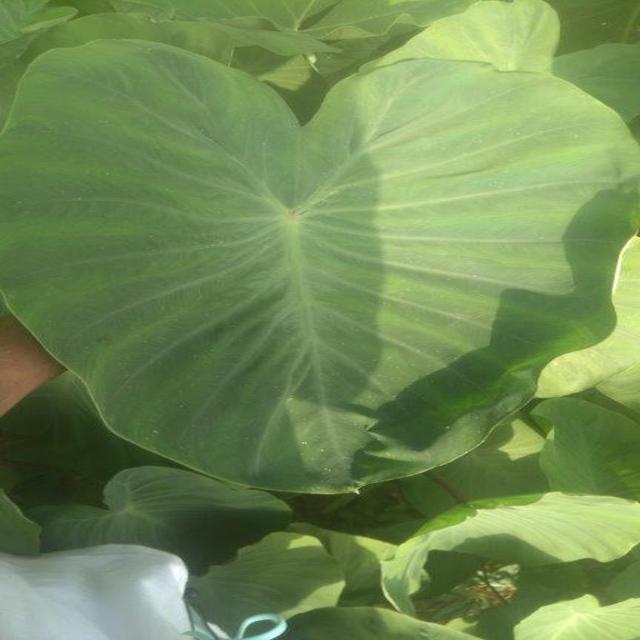
Label: Healthy